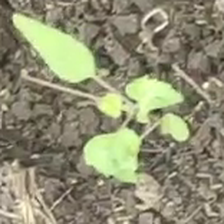
Weed species: Lamber_Quarter_plant(Chenopodium )